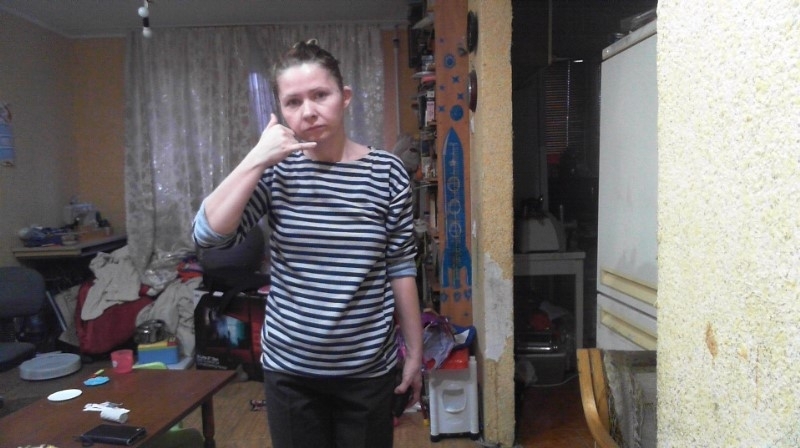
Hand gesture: call